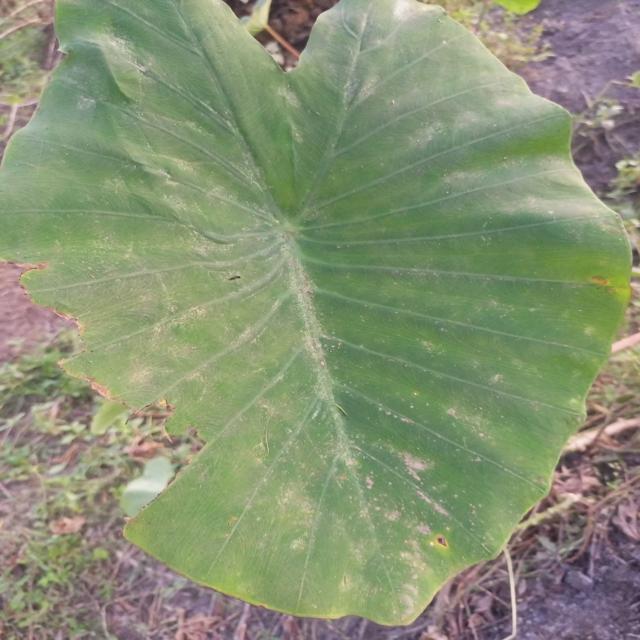
Label: Late_Blight